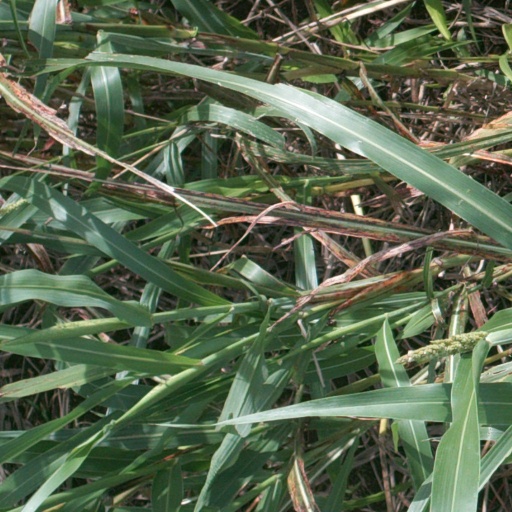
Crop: sorghum